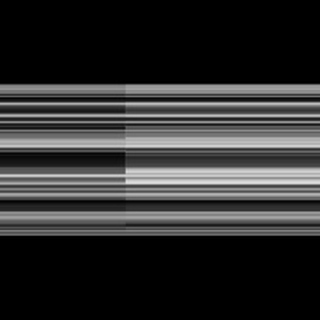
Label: sugarcane_red_rot